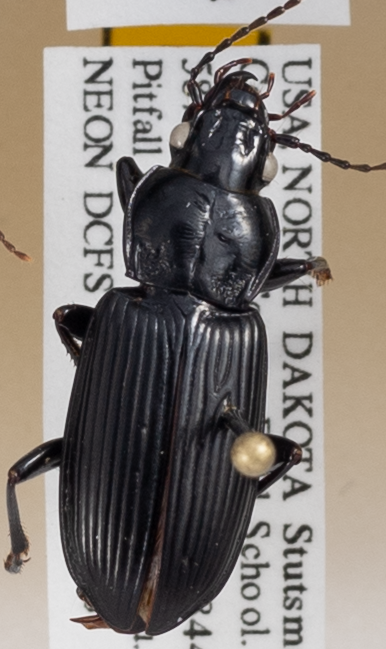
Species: Pterostichus melanarius melanarius
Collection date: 2018-09-18
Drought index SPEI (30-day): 0.188
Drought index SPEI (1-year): -0.186
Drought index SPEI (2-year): -0.524